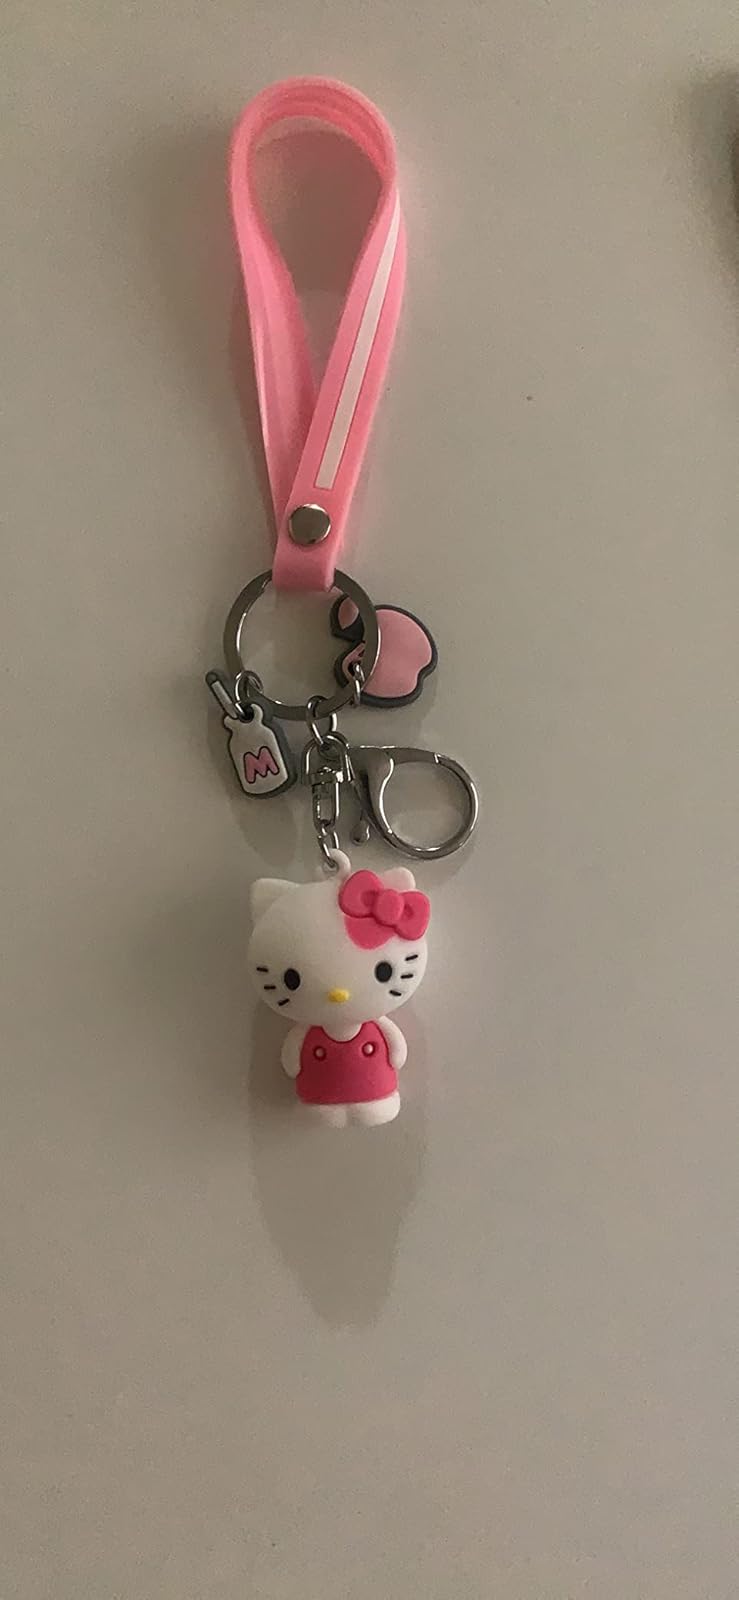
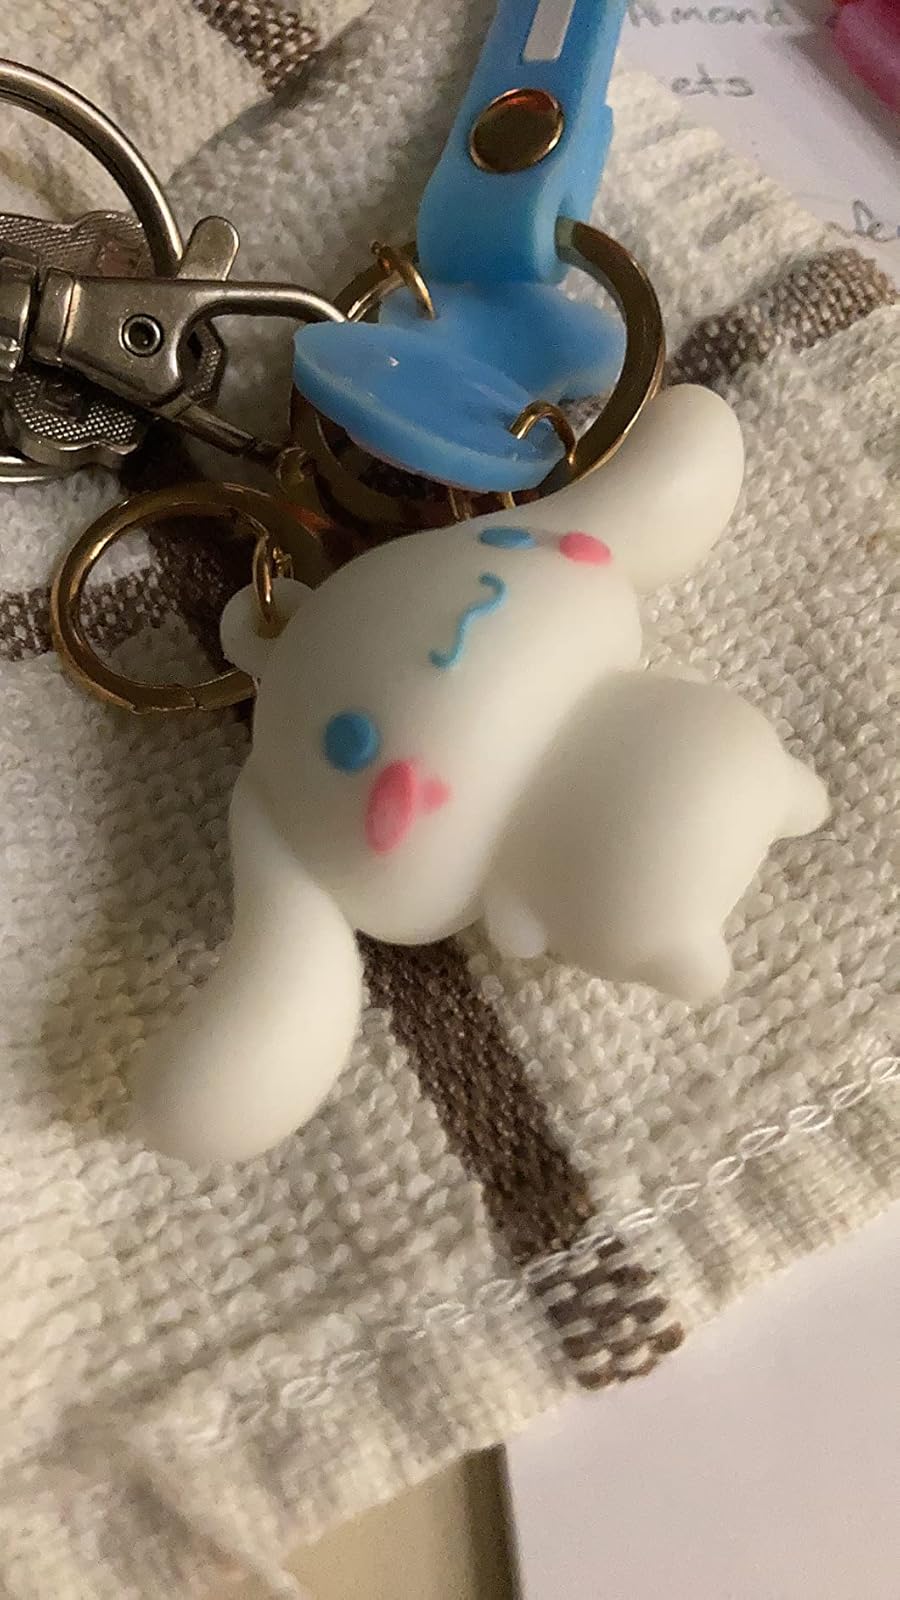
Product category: accessories_keychain
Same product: no